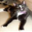
Label: cat